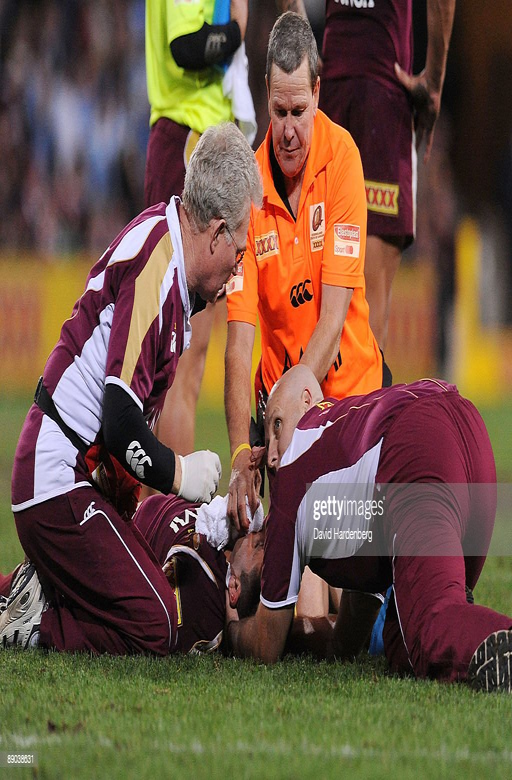
rugby player receives medical attention during game .